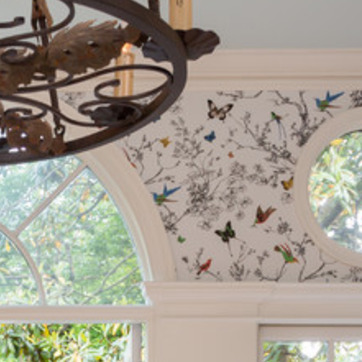
Material: wallpaper